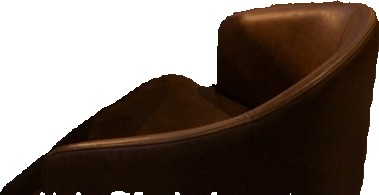
Surface category: chair